Manuel Göttsching

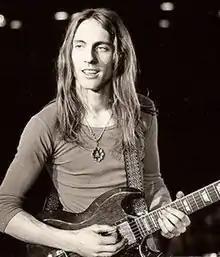

As the leader of the groups Ash Ra Tempel and Ashra in the 1970s and 80s, as well as a solo artist, he was one of the most influential guitarists of the Krautrock (also known as "Kosmische Musik") genre. He also participated in the Cosmic Jokers sessions. His style and technique influenced dozens of artists in the post-Eno ambient and Berlin School of electronic music scenes in the 1980s and 1990s.